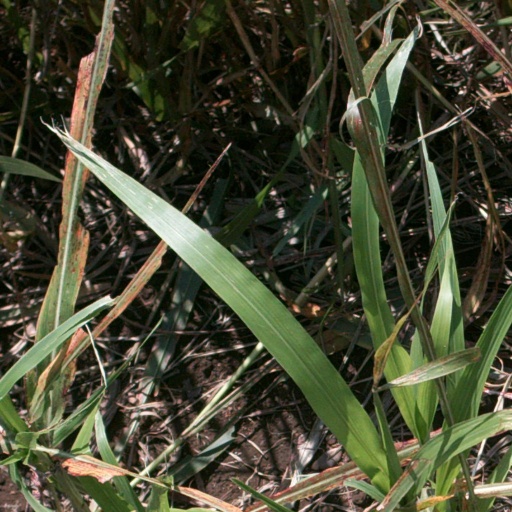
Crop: sorghum